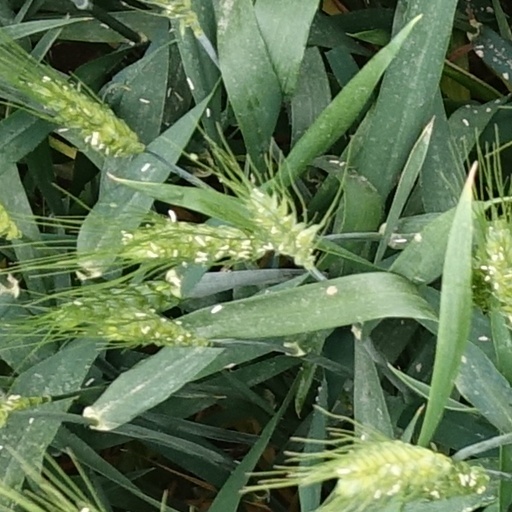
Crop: wheat